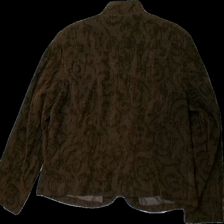
View: back
Type: Blazer
Category: Ladies
Brand: Cappuchini
Colors: Brown
Material: 59% cotton 41% polyester
Cut: Regular
Season: All
Stains: Major
Damage: fläck
Damage location: top center
Damage 2 location: middle center
Price range: <50
Recommended usage: Export
Description: brun kavaj med fläck fram